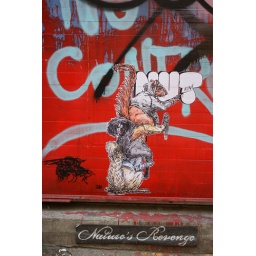
Hand-colored linocut on paper pasted on wall by street artist ELBOW-TOE.Detail of Squirrel Nutkin.